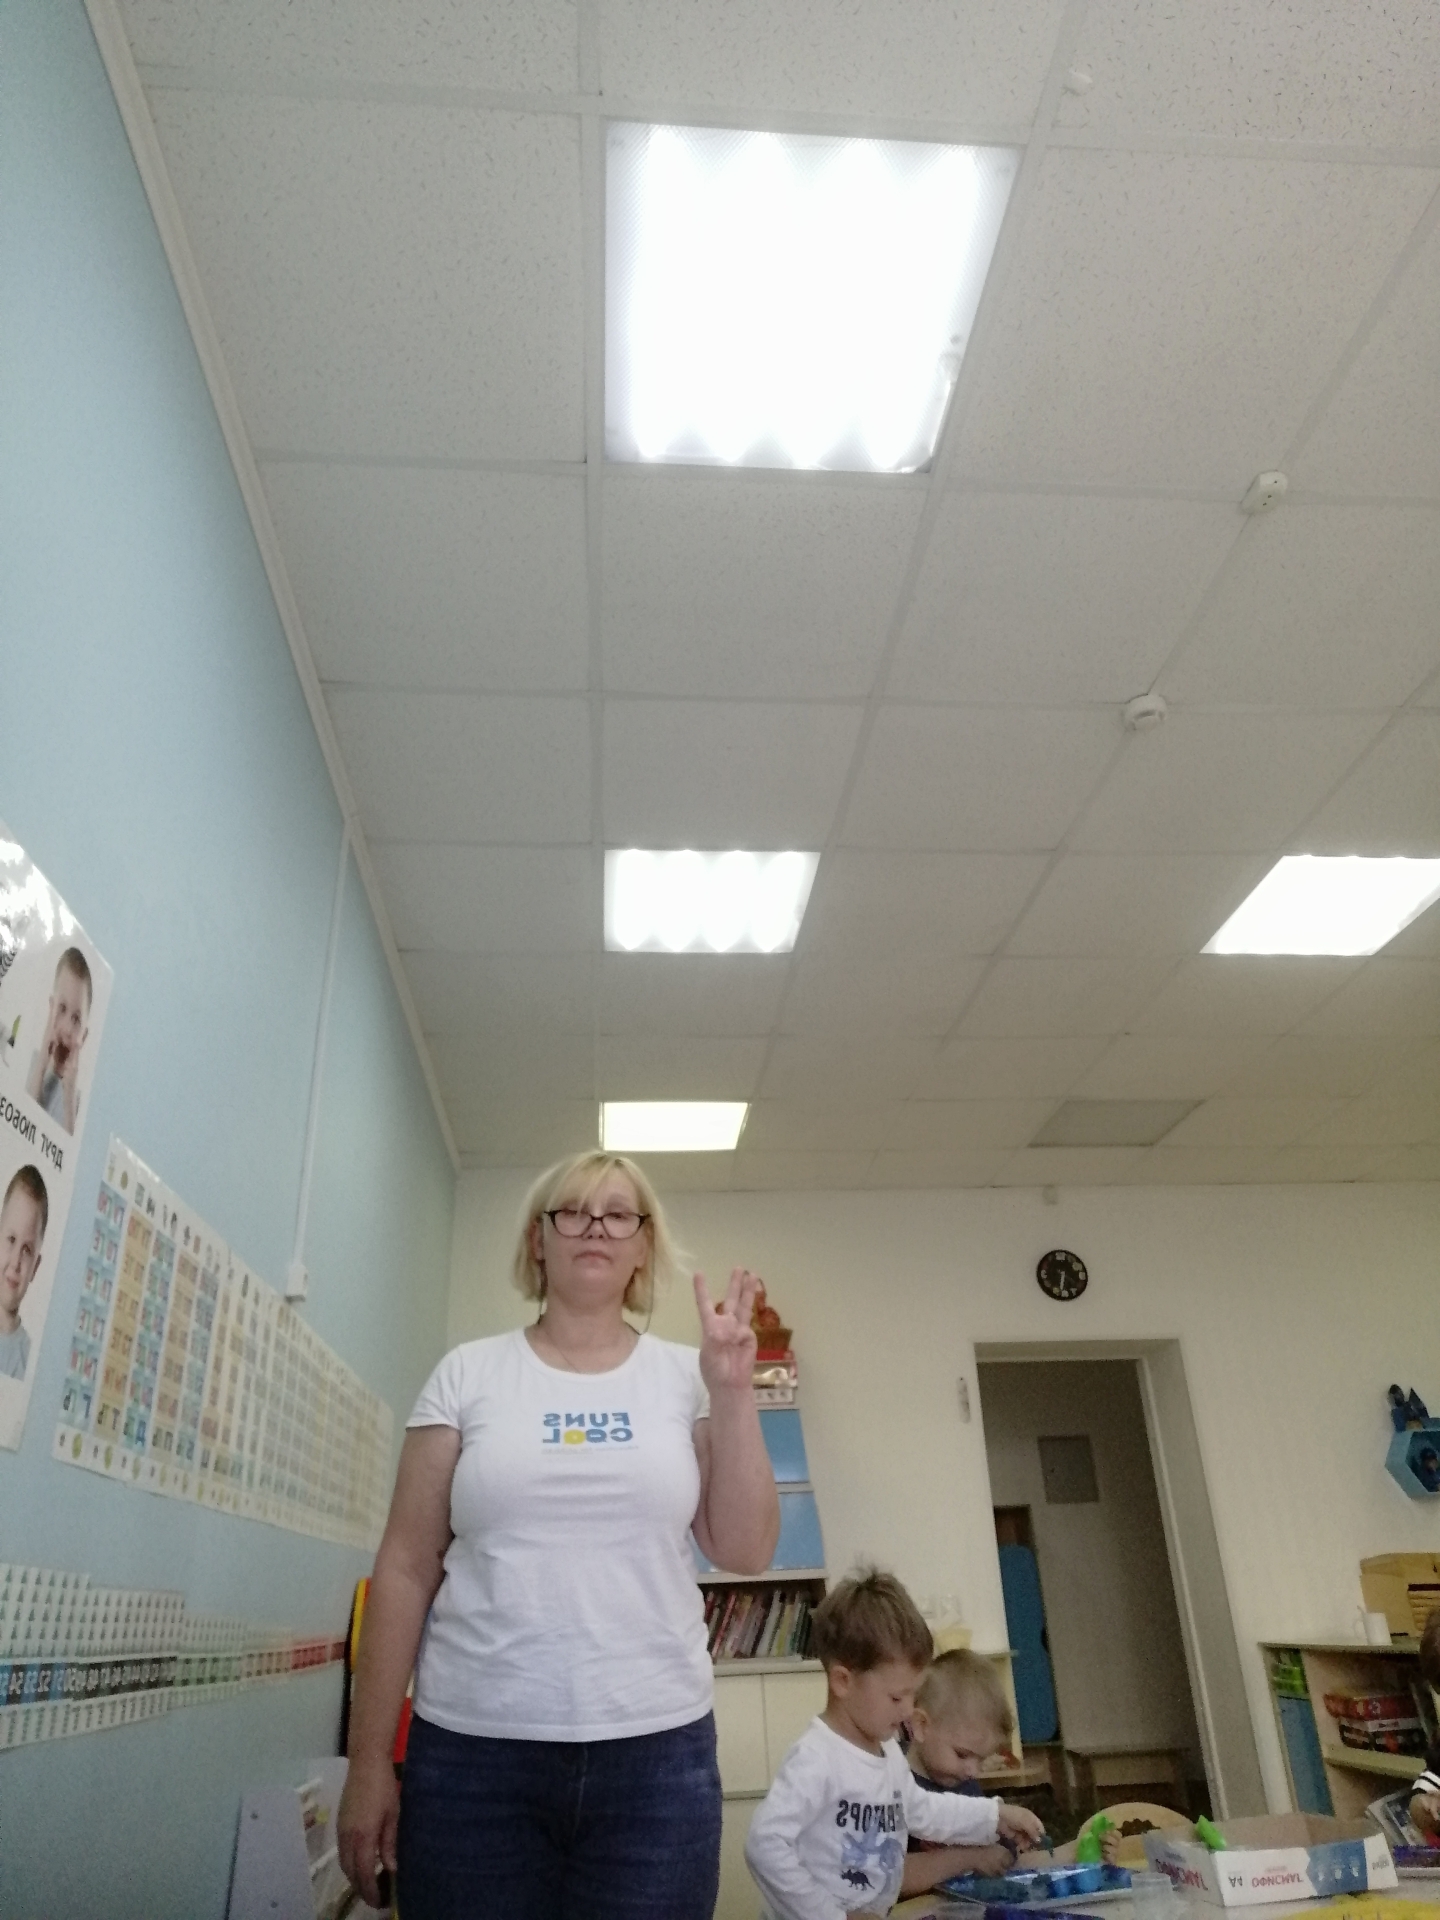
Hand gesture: three